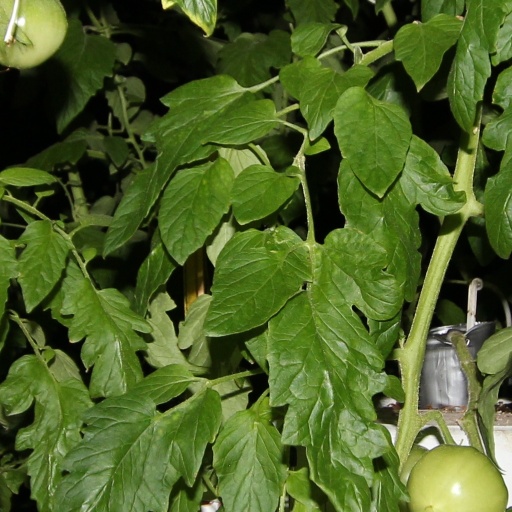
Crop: tomato